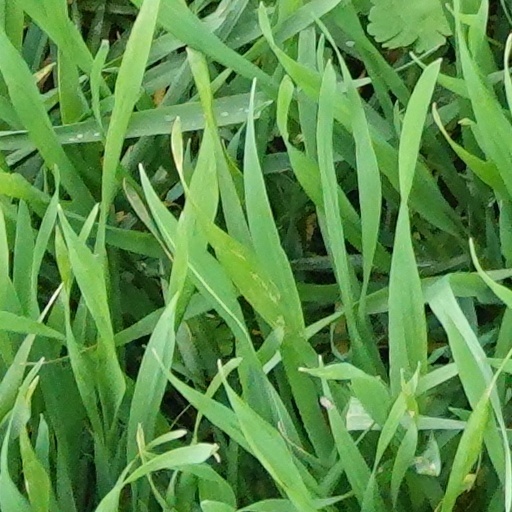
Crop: wheat